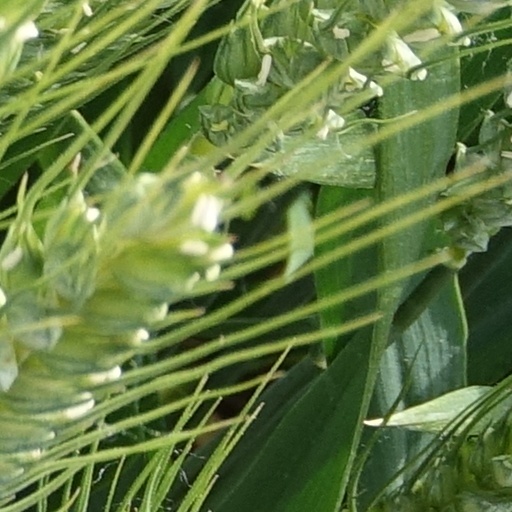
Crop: wheat